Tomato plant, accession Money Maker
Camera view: tilt-top (135 deg); turntable rotation: 60 degrees
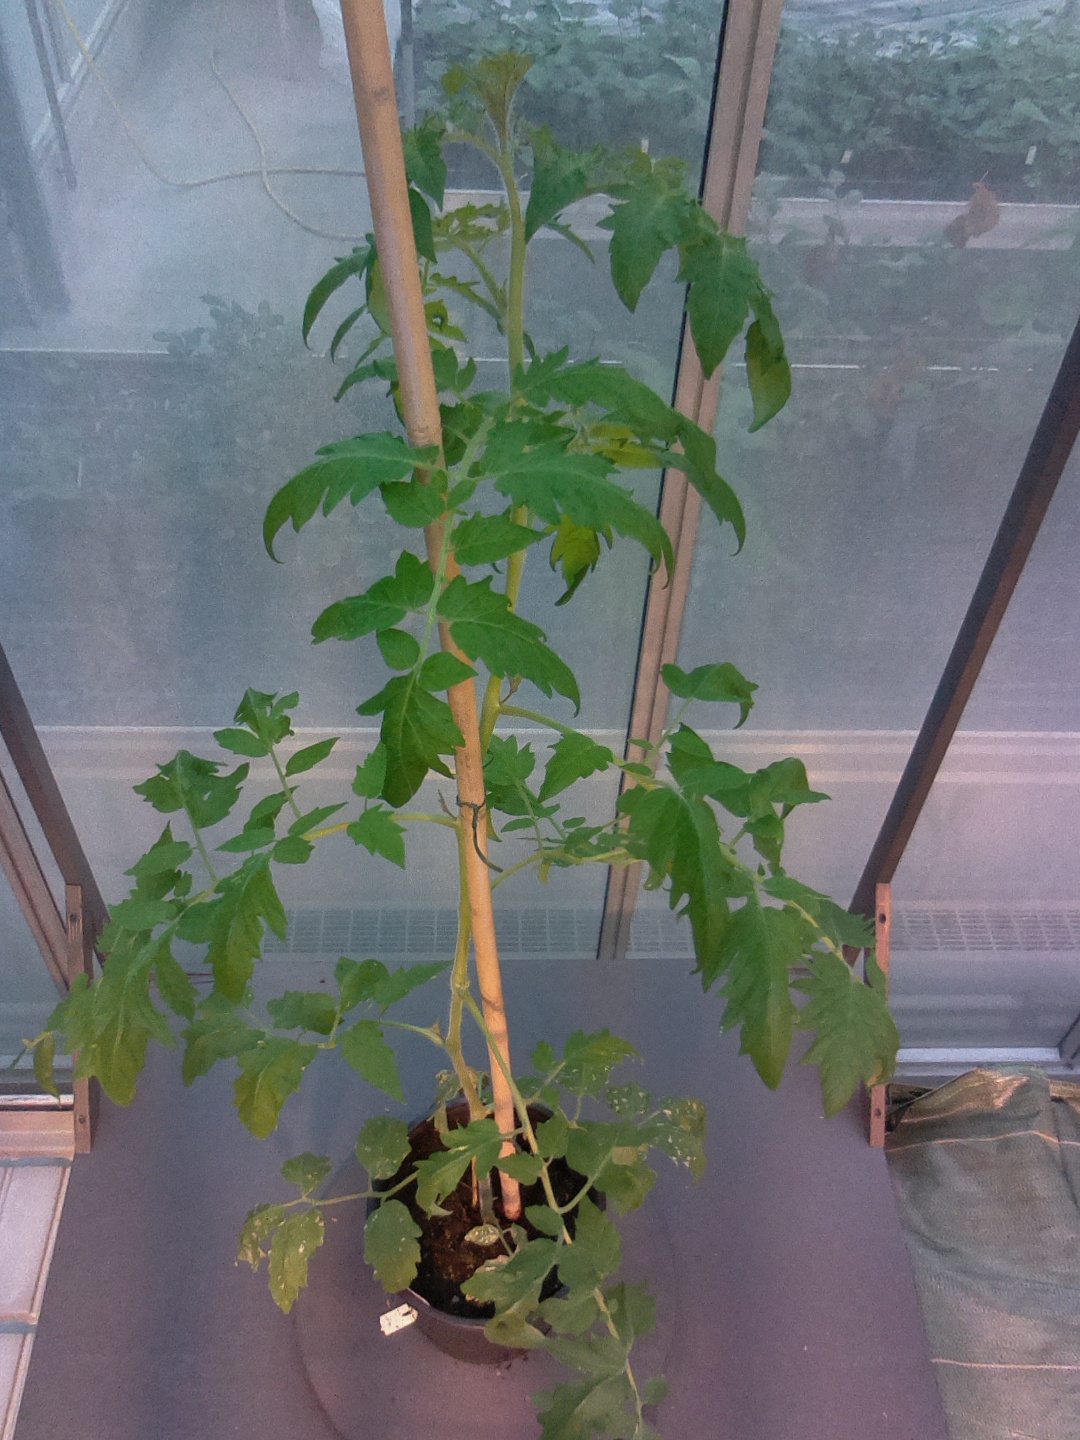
BBCH growth stage 65: Full flowering, 50%-60% of flowers open, first petals falling